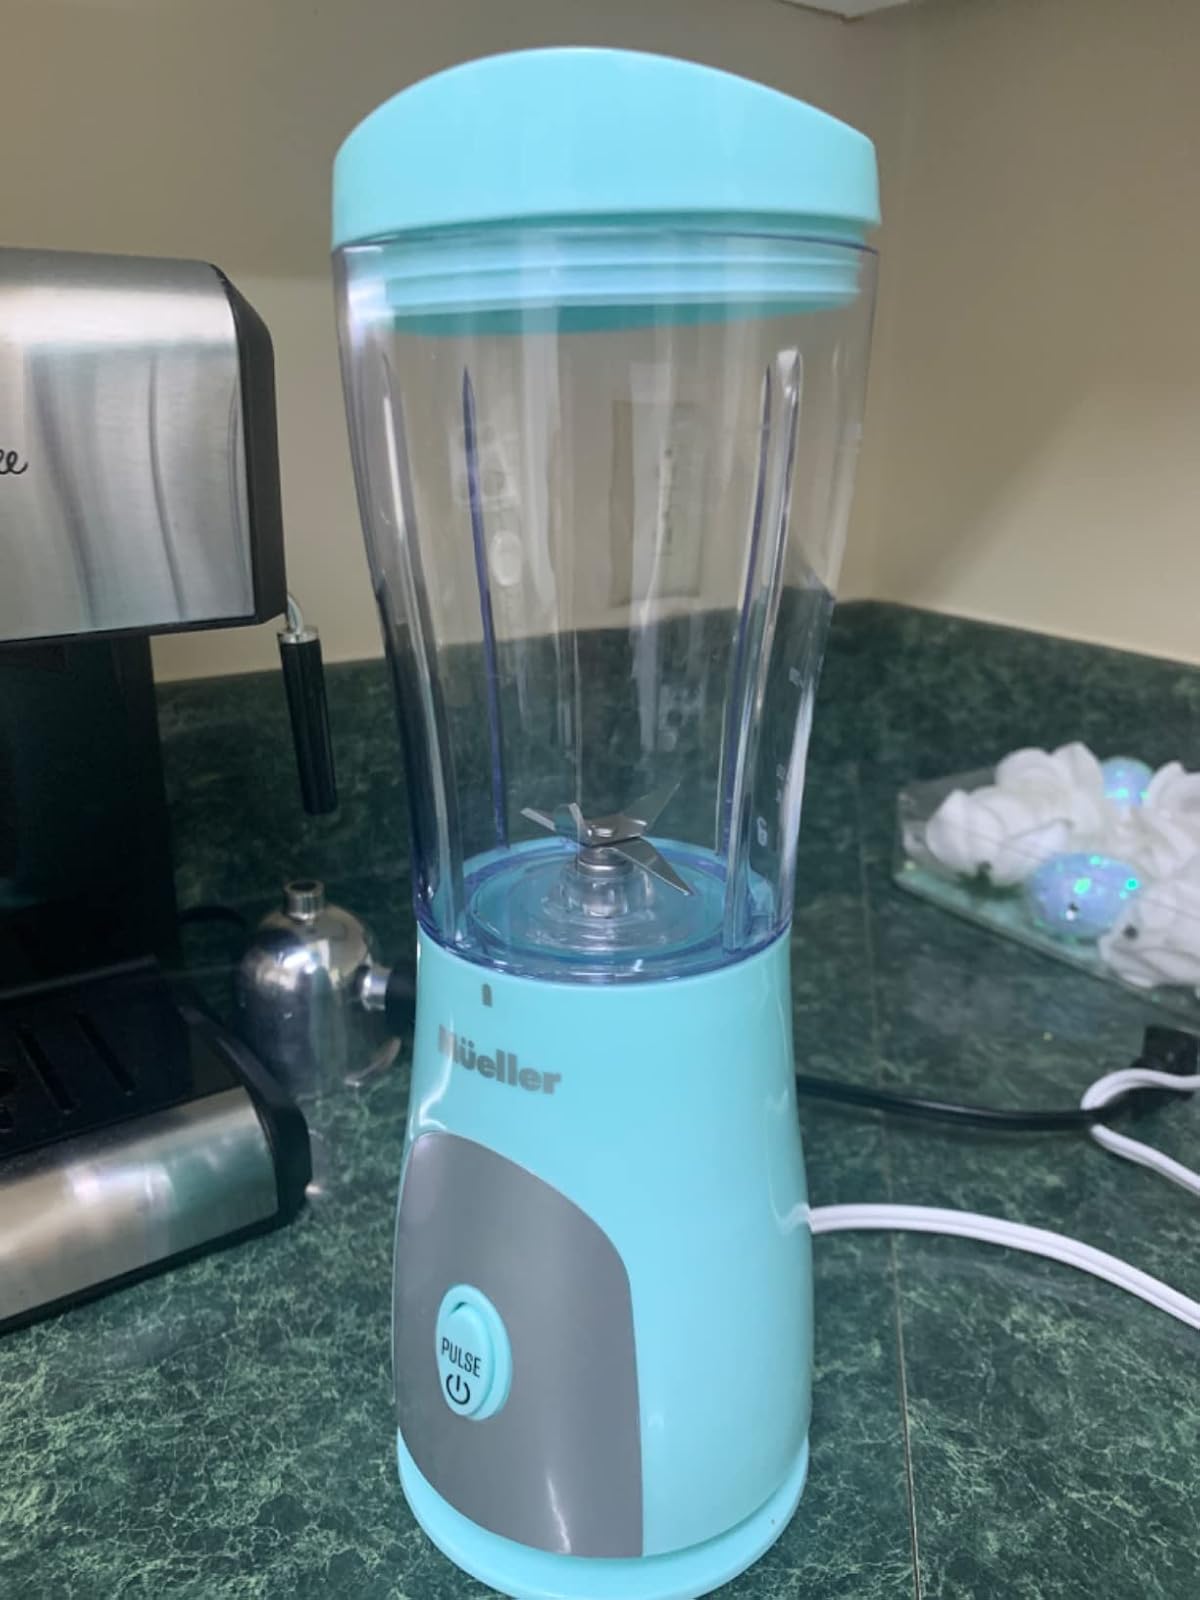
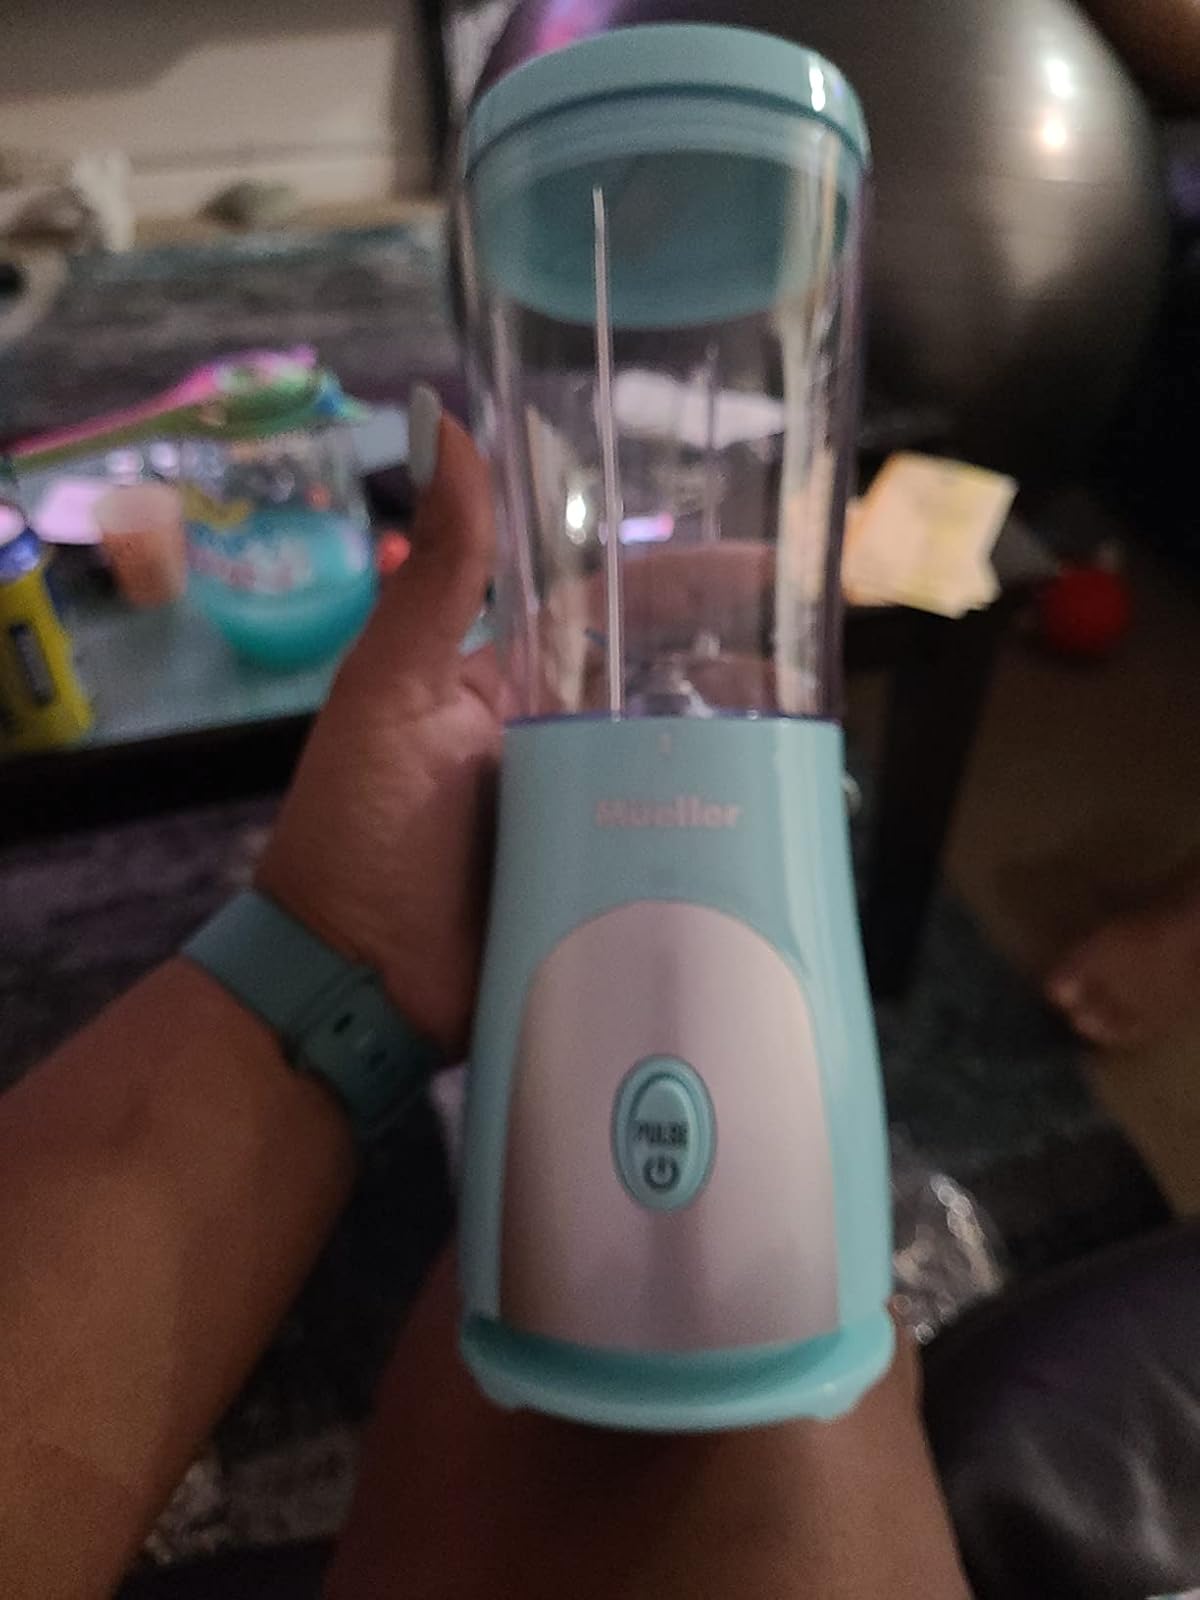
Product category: items_blender
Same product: yes